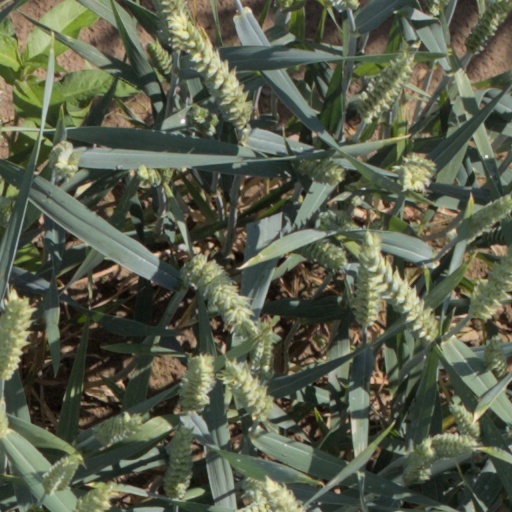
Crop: wheat